François de Beauvais, Seigneur de Briquemault

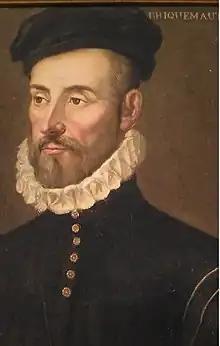

François de Beauvais, Seigneur de Briquemault (c. 1502–1572) was a leader of the Huguenots during the first religious wars.